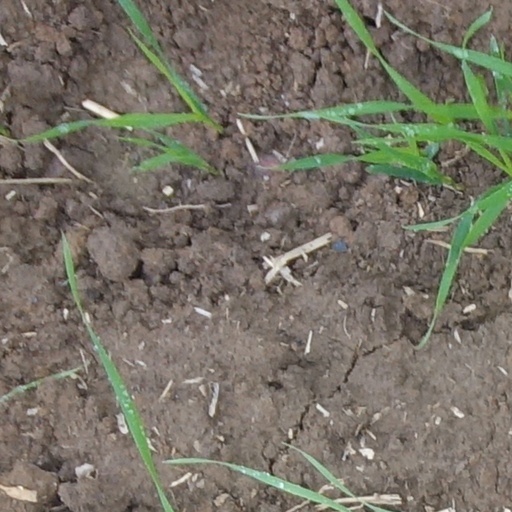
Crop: wheat